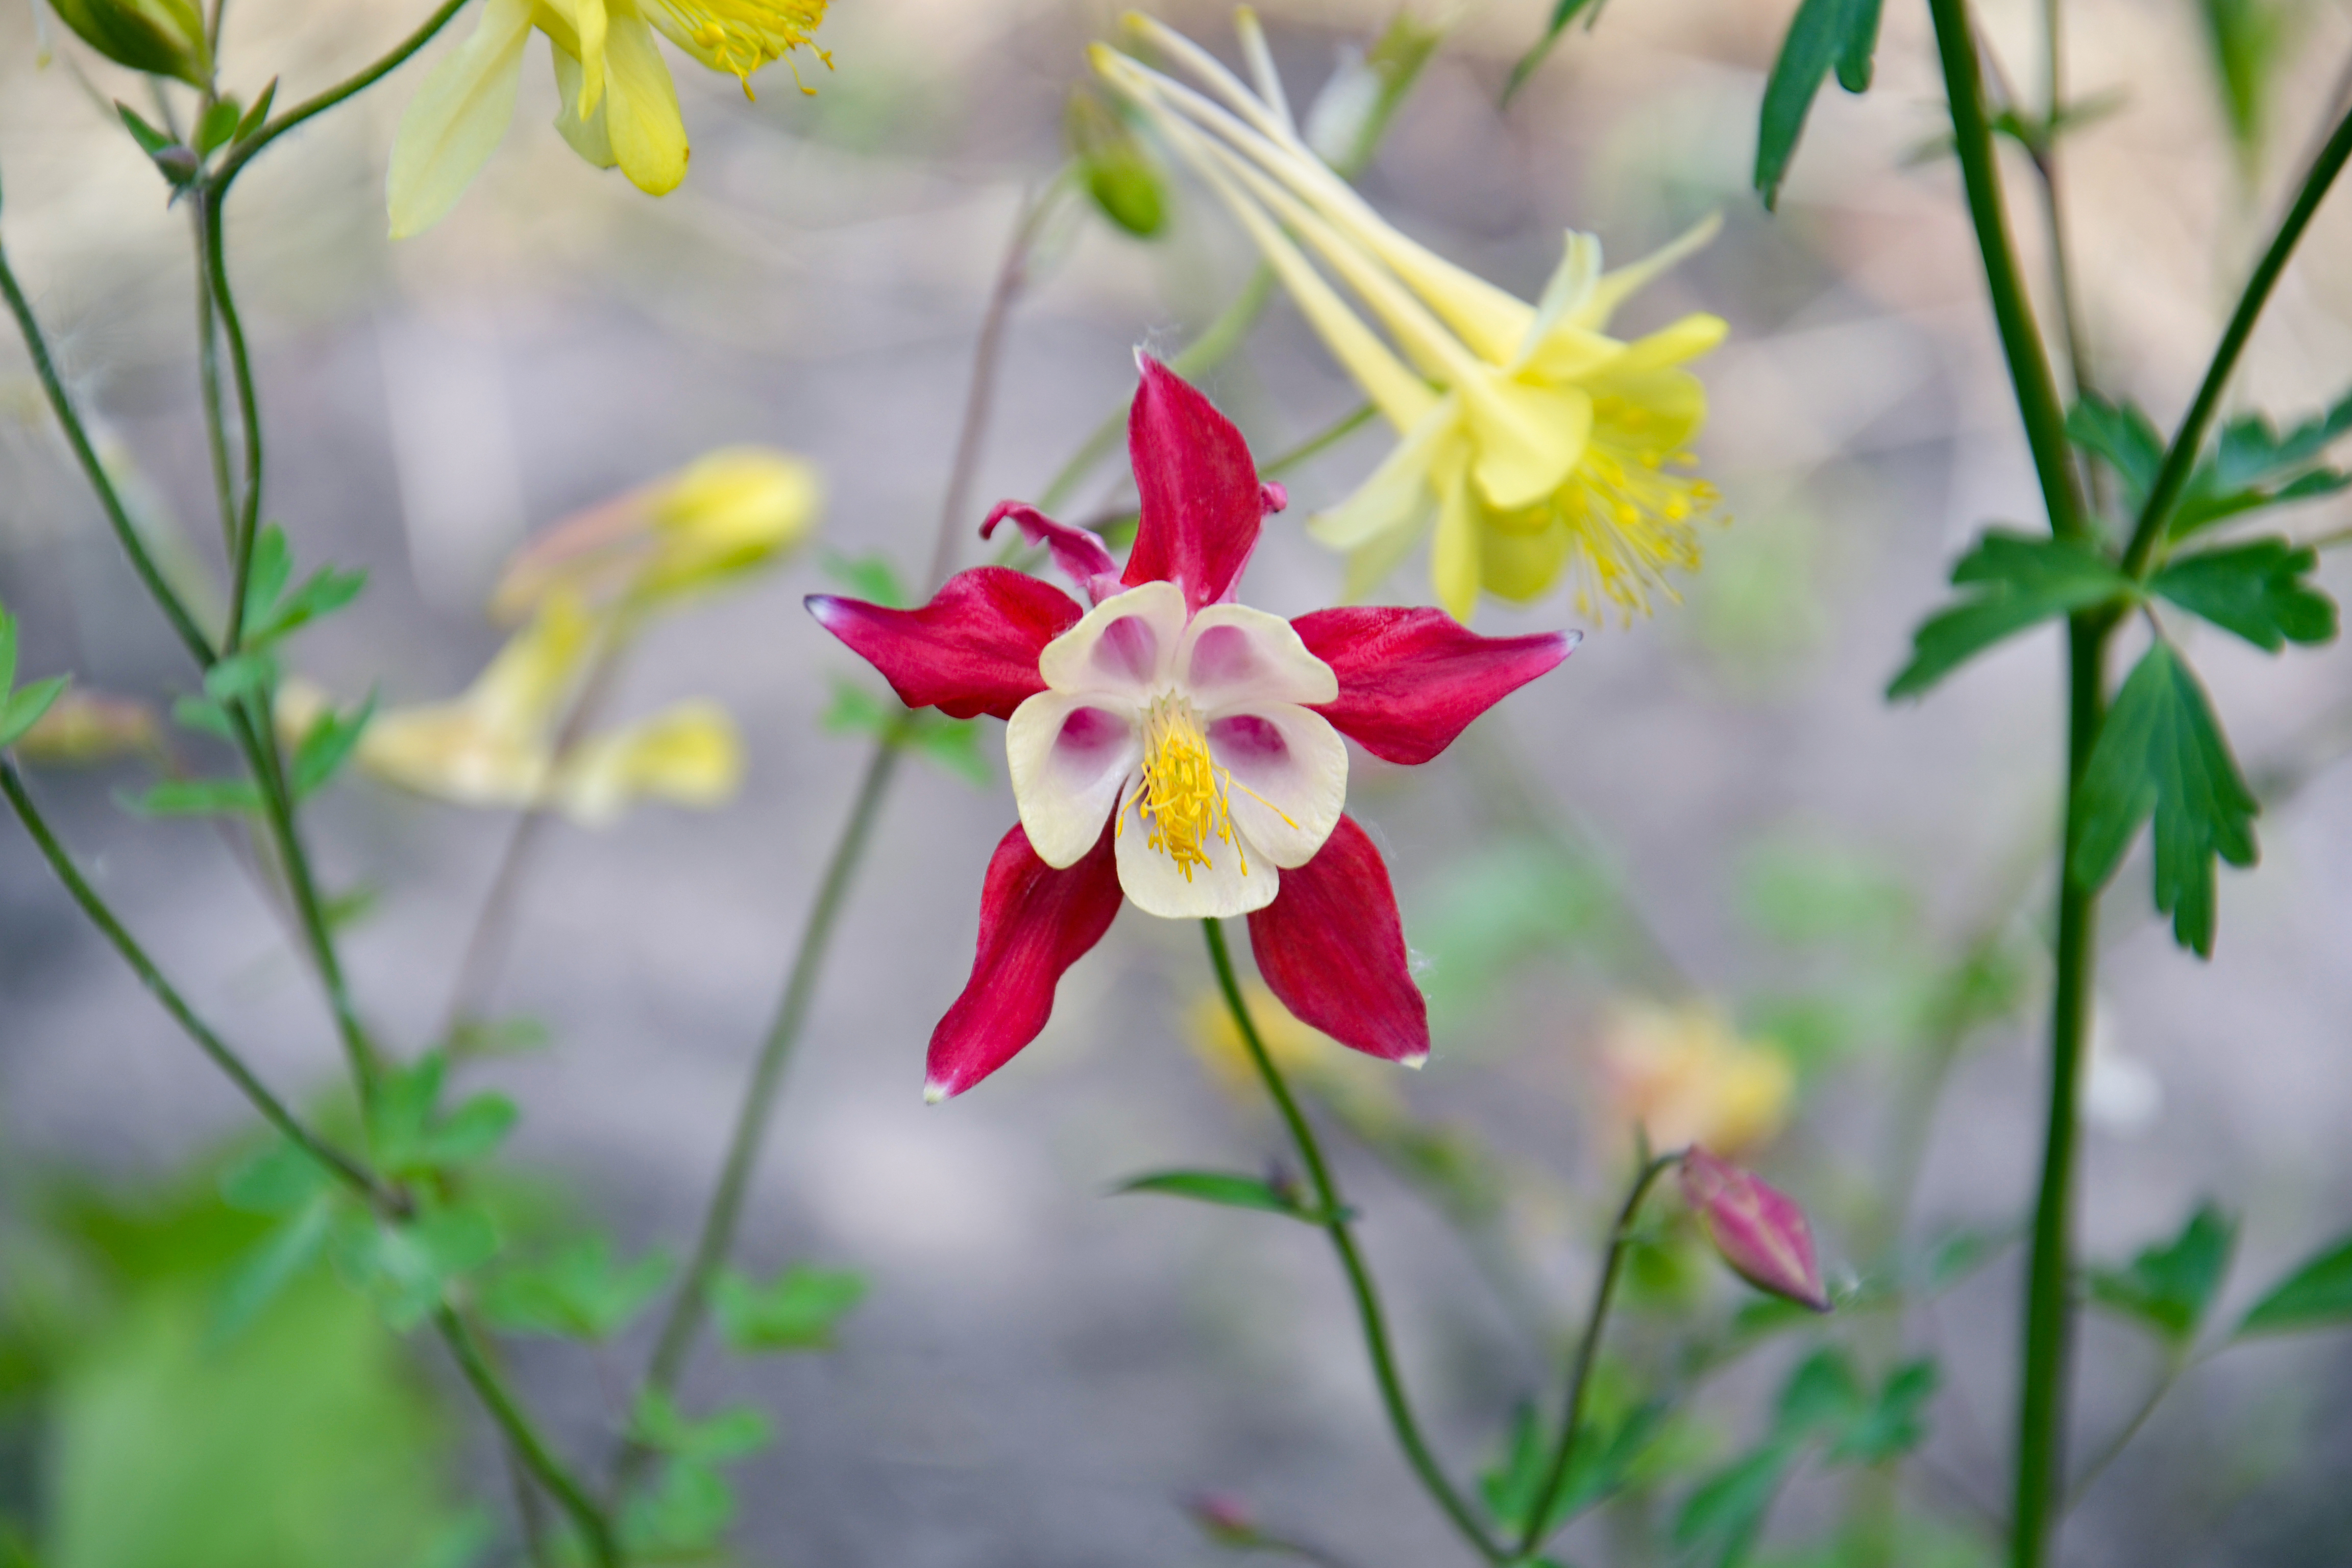
plant, flower, flowers, bloom, catchment, aquilegia, garden, petals, summer, season, botany, flora, petal, terrestrial plant, yellow, flowering plant, Pedicel, herbaceous plant, annual plant, pollen, wildflower, lily family, plant stem, daisy family, columbine